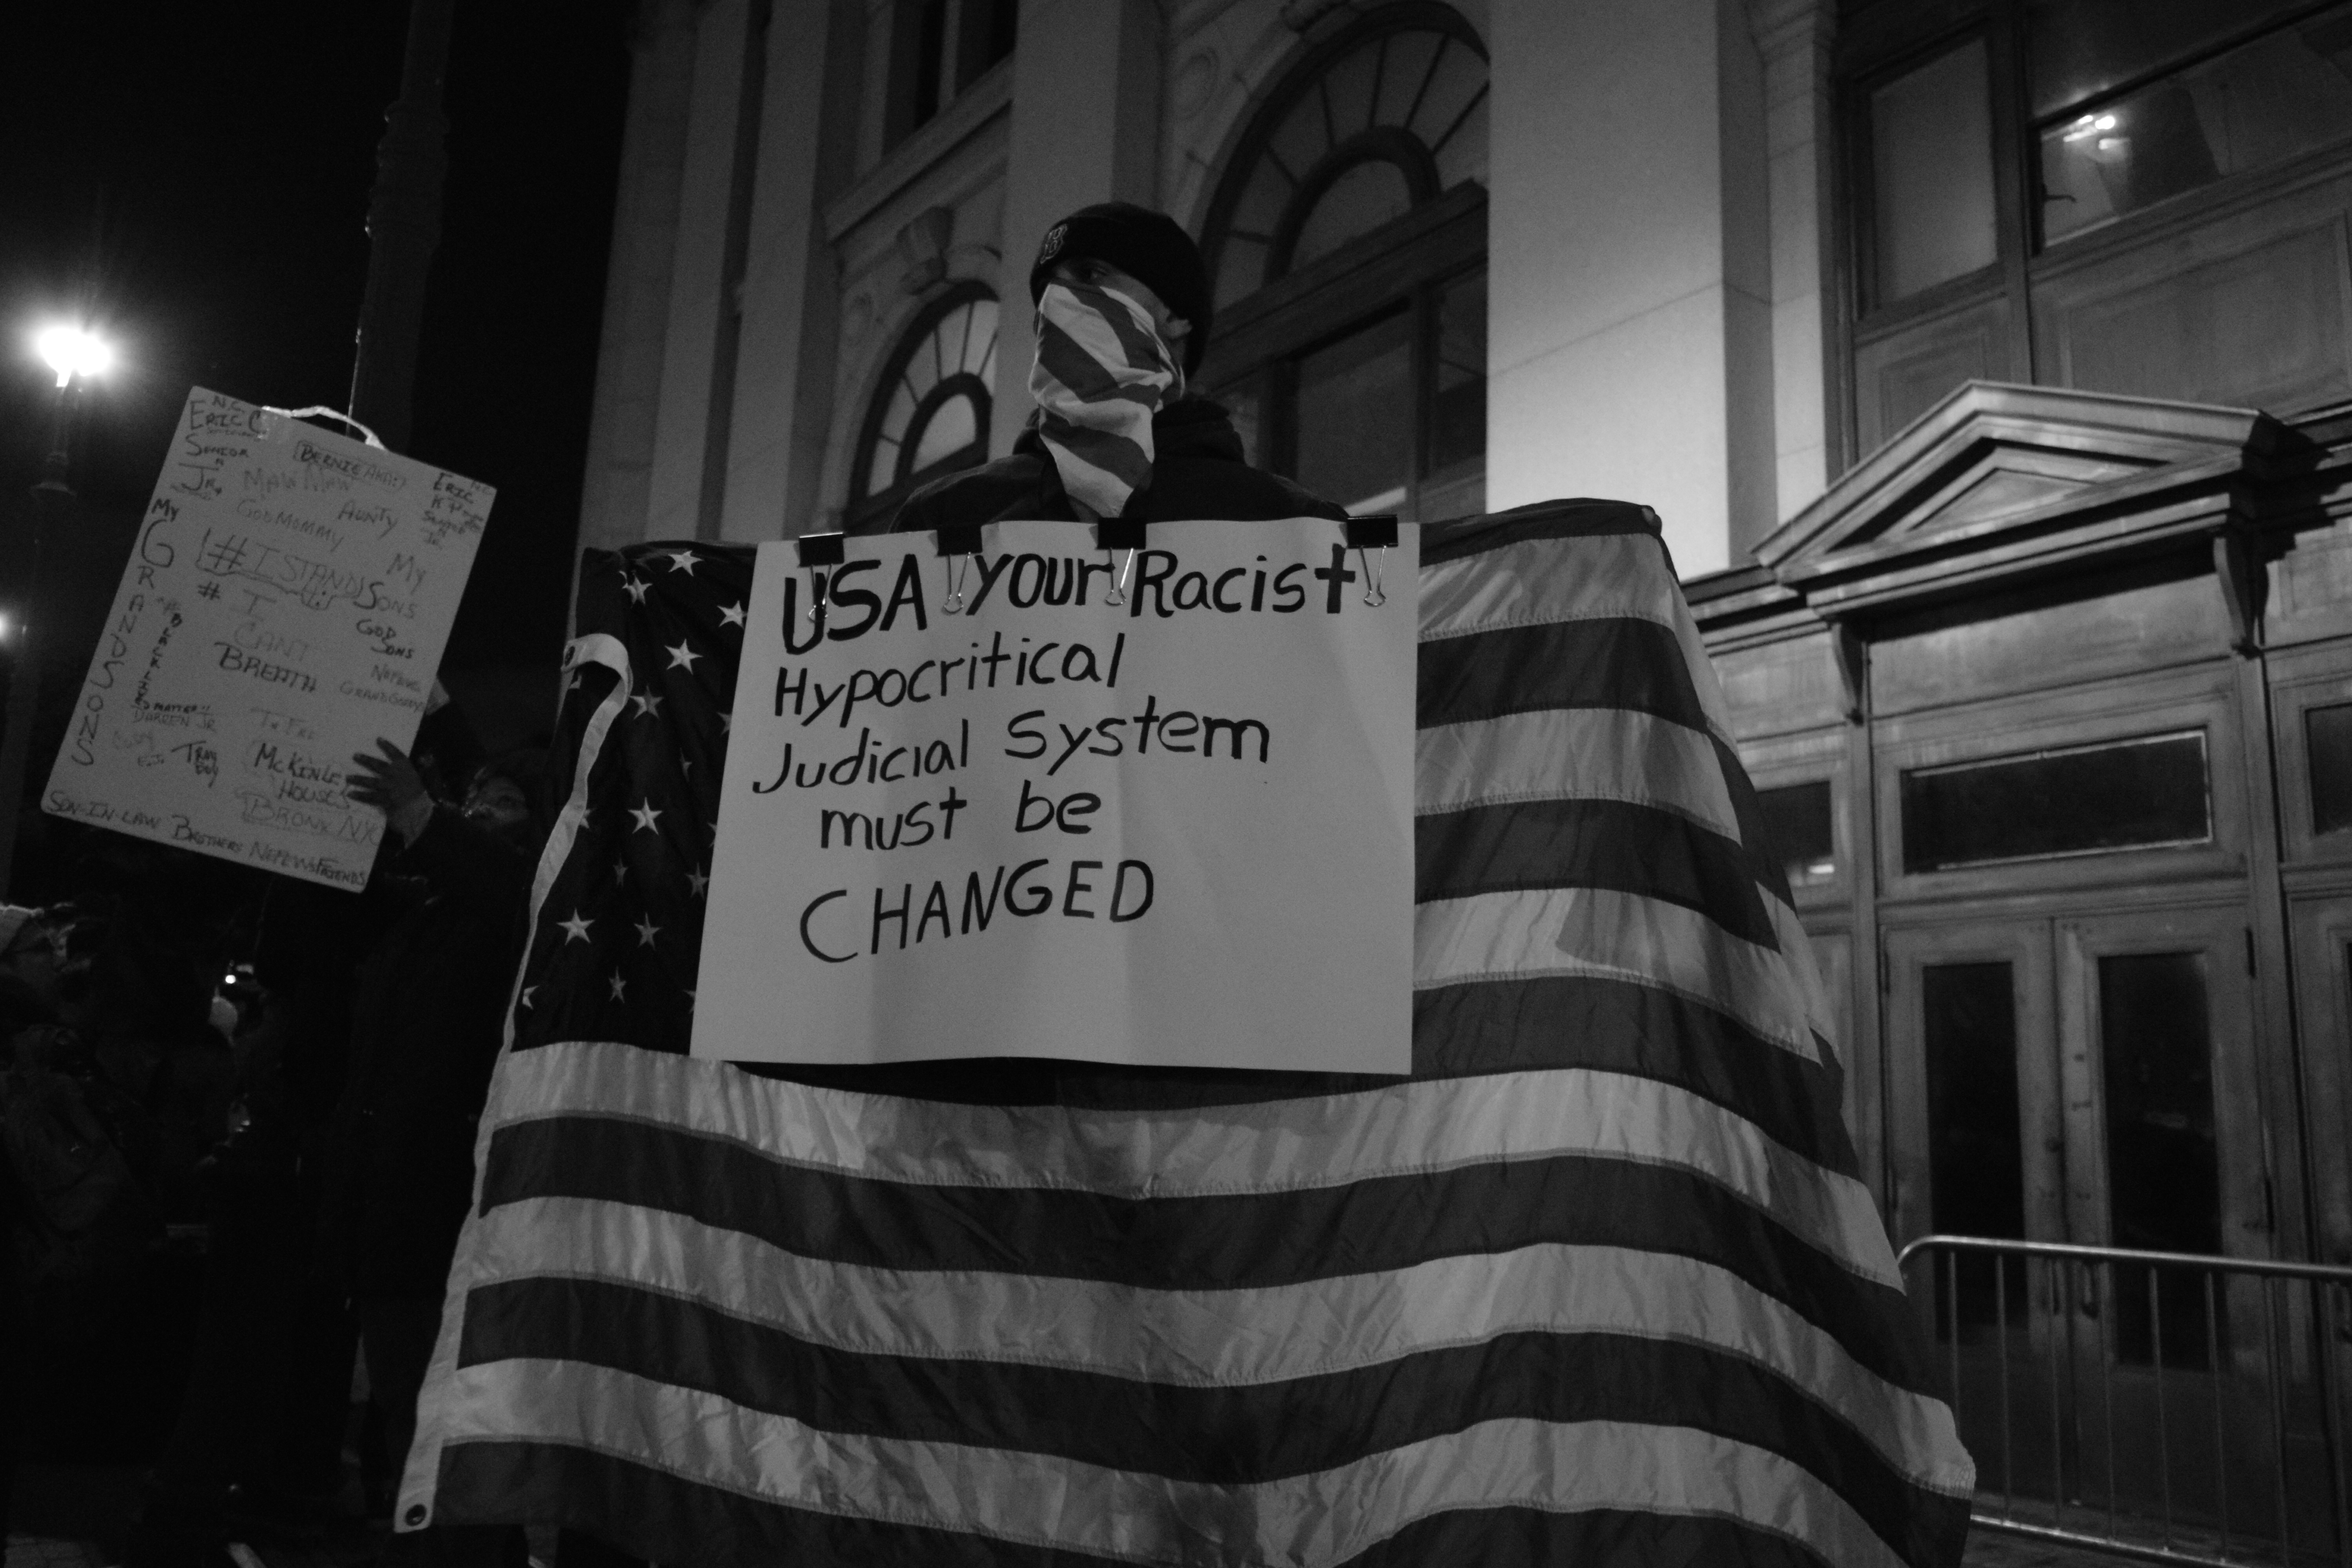
black and white, road, white, street, night, urban, manhattan, nyc, peace, darkness, black, monochrome, blackandwhite, justice, newyorkcity, photograph, snapshot, calle, nuevayork, police, march, policia, shape, protest, nikond3300, nypd, africanamerican, lives, handsup, protesters, abuse, matter, dontshoot, michaelbrown, abuso, nojusticenopeace, protestas, icantbreathe, ericgarner, blacklivesmatter, handsupdontshoot, millionsmarchnyc, monochrome photography